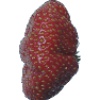
Label: Strawberry Wedge 1